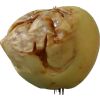
Label: Apple hit 1